State Transport Authority (Victoria)

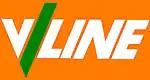
Tangerine V/Line logo from the 1980s

The State Transport Authority was a State Government of Victoria owned corporate body which operated country passenger and freight trains in Victoria, Australia. It was established under the Transport Act 1983, succeeding the Victorian Railways. The Authority commenced operations on 1 July 1983.